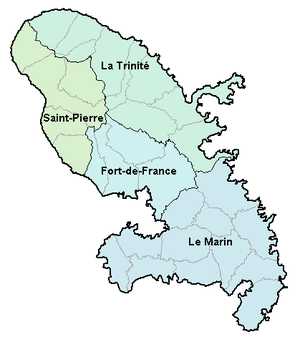
La Martinique comprend quatre arrondissements.